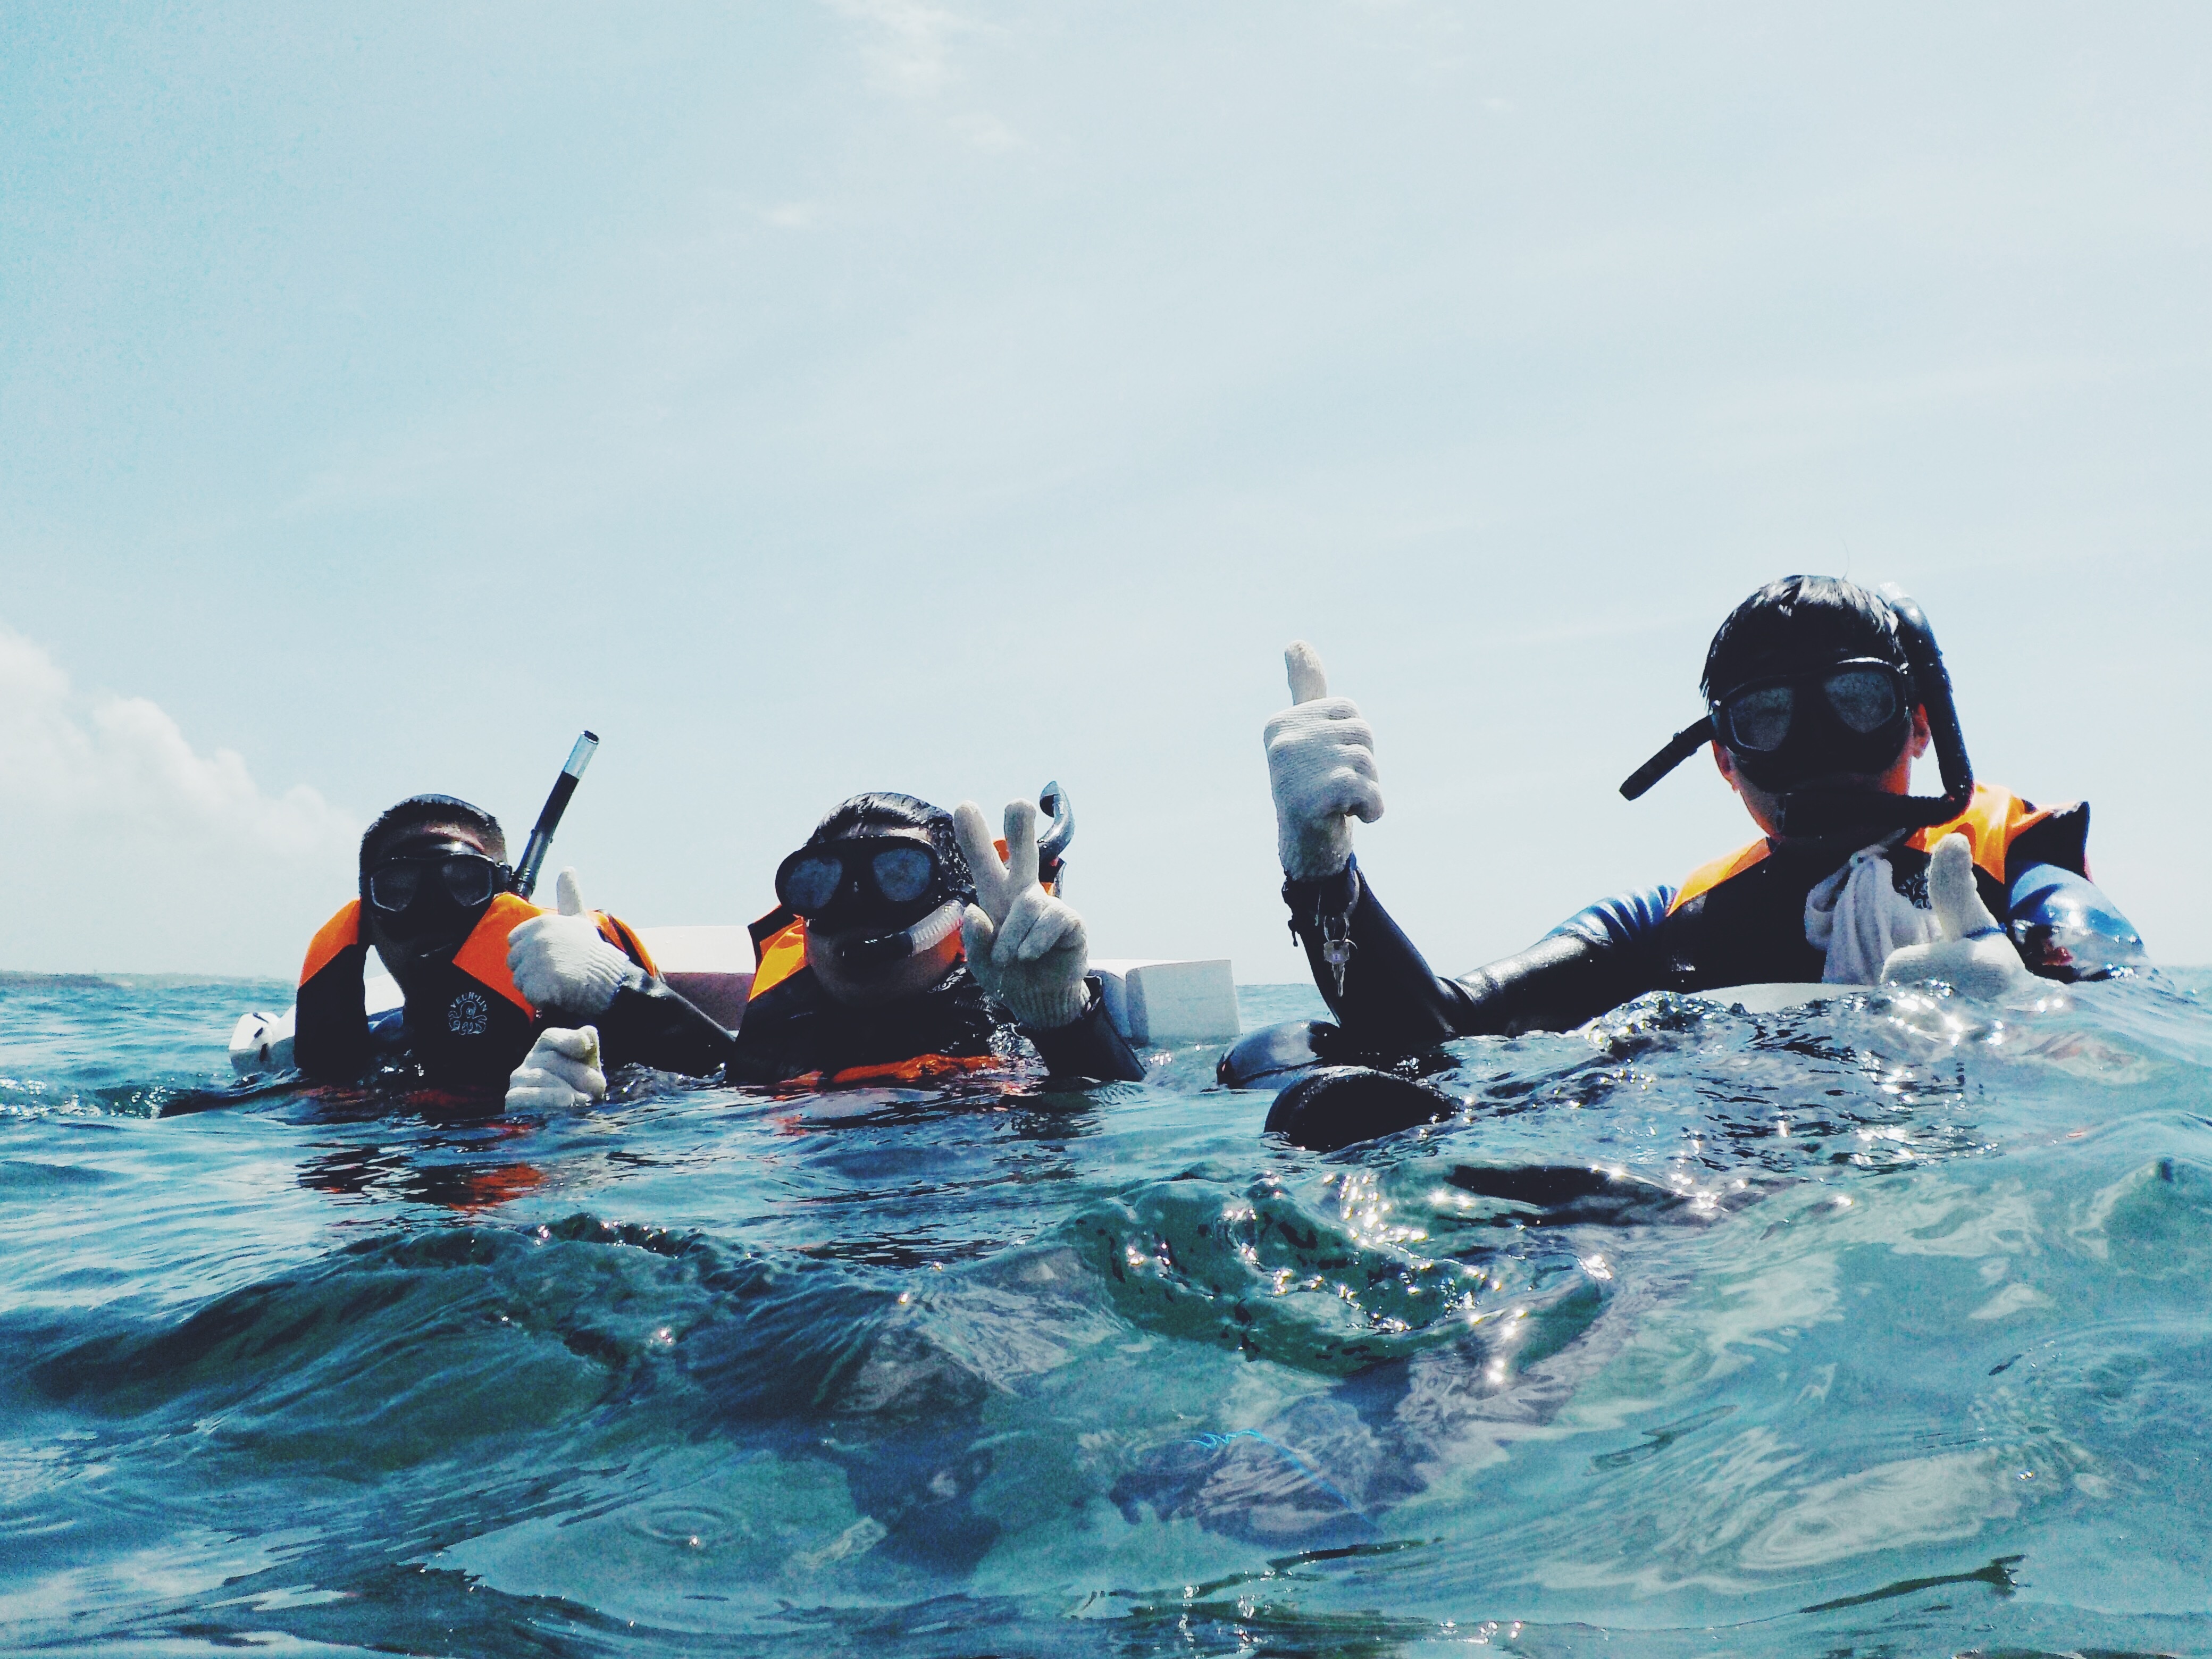
sea, sky, boat, recreation, diving, vehicle, extreme sport, kayak, sports, boating, water sport, sea kayak